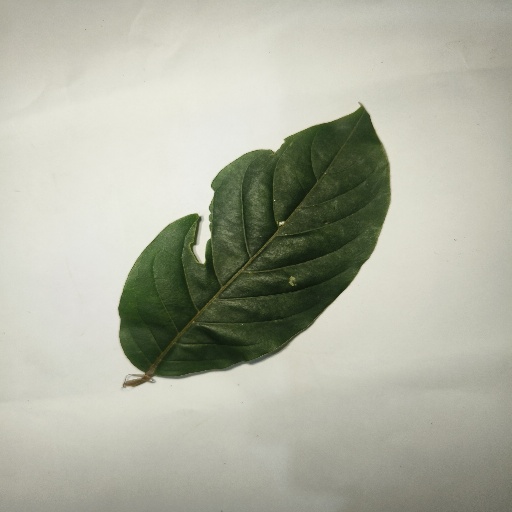
Species: HariTaki
Leaf condition: Shot Hole